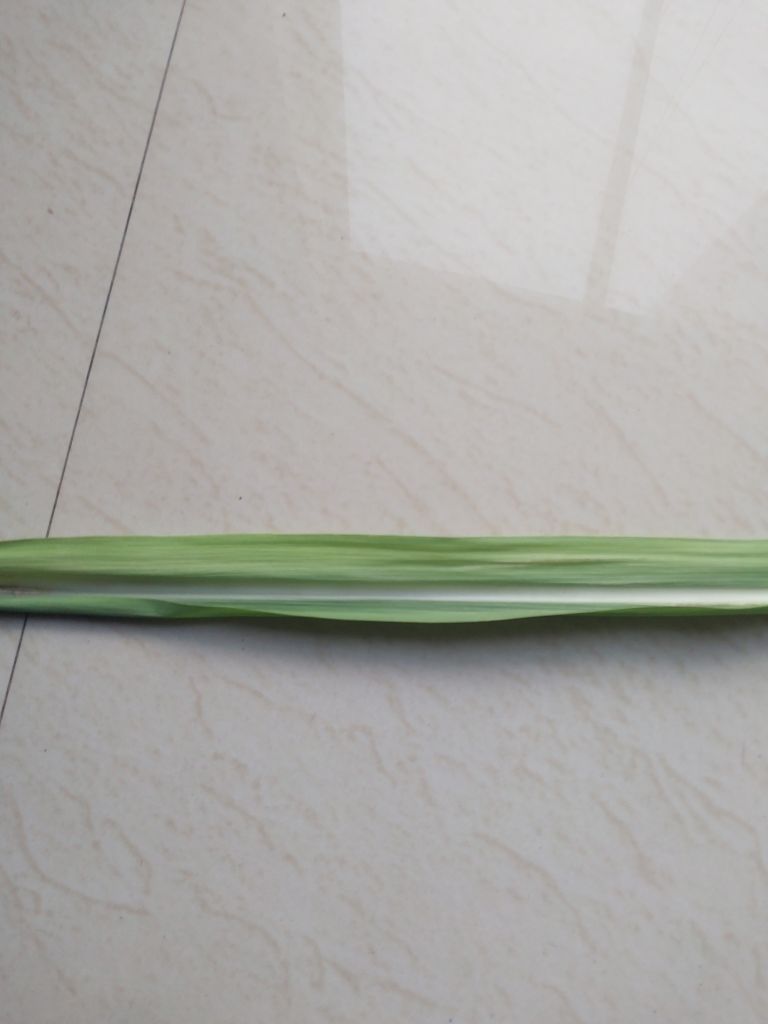
Label: Viral Disease